Rowland Hassall

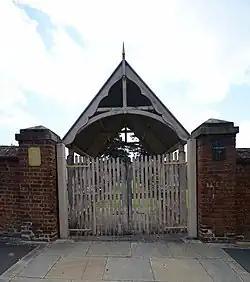
St John's Cemetery, Parramatta

The Hassalls had nine children including Thomas, Samuel, Jonathan, Mary Cover, James, Eliza Cordelia, Susannah Marsden, Ann, and Elizabeth. Thomas opened the first Sunday school in Australia and his siblings were teachers.